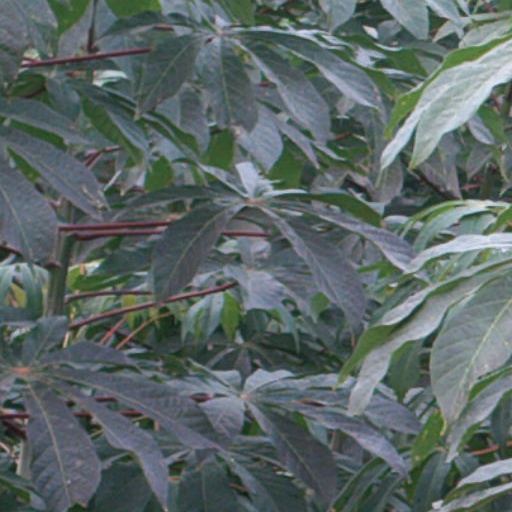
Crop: cassava